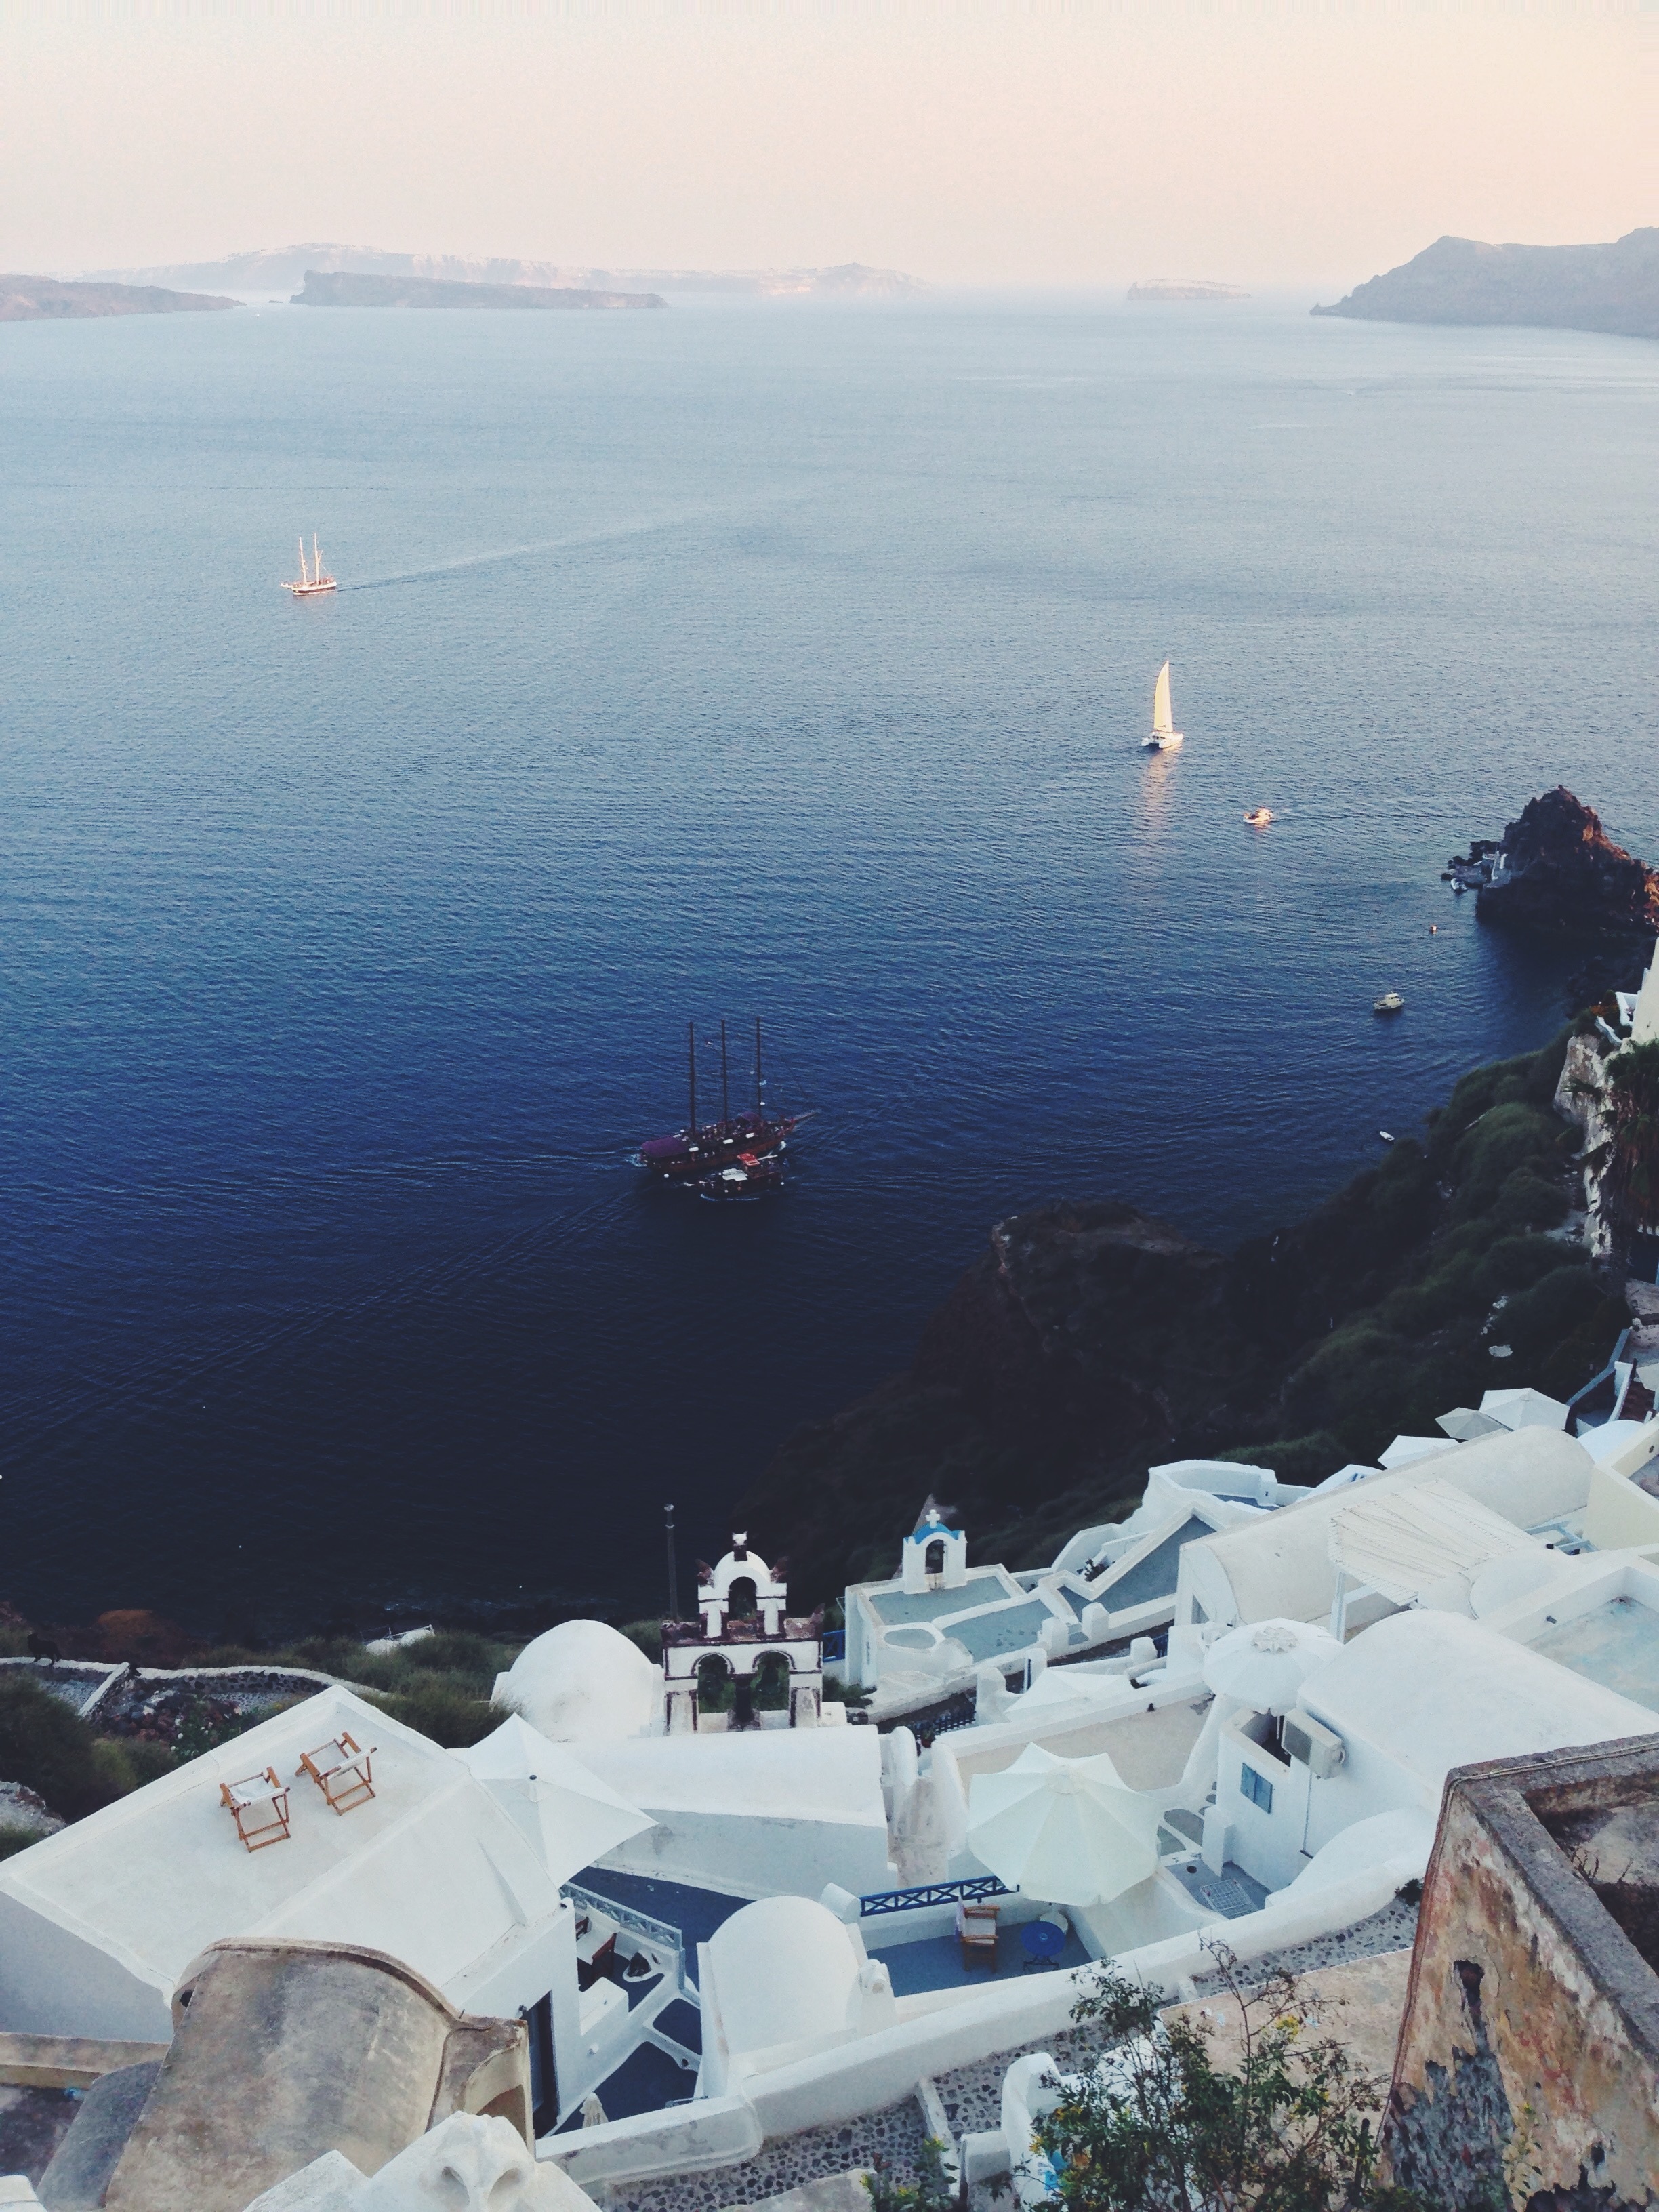
sea, mountain, snow, winter, weather, arctic, aerial photography